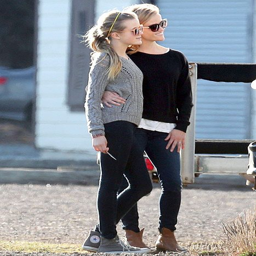
actor posed for a photo with person .